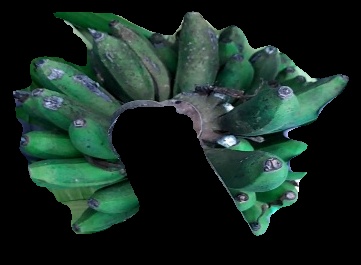
Variety: rasbale
Grade: grade3